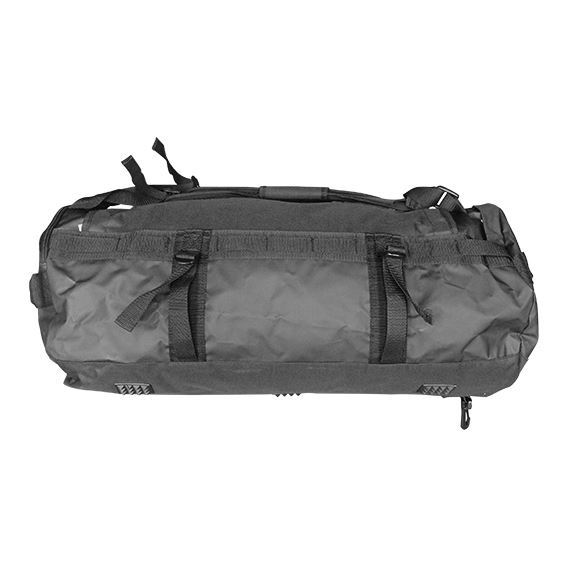
Mercian Evolution 0.3 Hockey Bag
Brand: Mercian
Multi-function travel bag with external stick straps, suitable for a longer tour, training and match days Easy access end zip wet pocket, normal shoulder strap or shaped rucksack straps that join to form a single carry handle. Internal valuables pockets and waterproof lining make it the perfect bigger match day companion. Need to carry sticks and kit, but the Evolution 0.3 is too big? The new Evolution 0.4 bag is the answer. A standard carry-on size sports bag with two external straps to carry a pair of sticks. Over shoulder carry strap and secondary rucksack style straps, internal wet pocket for shoes / training clothing.
Category: Sporting Goods > Athletics > Field Hockey & Lacrosse